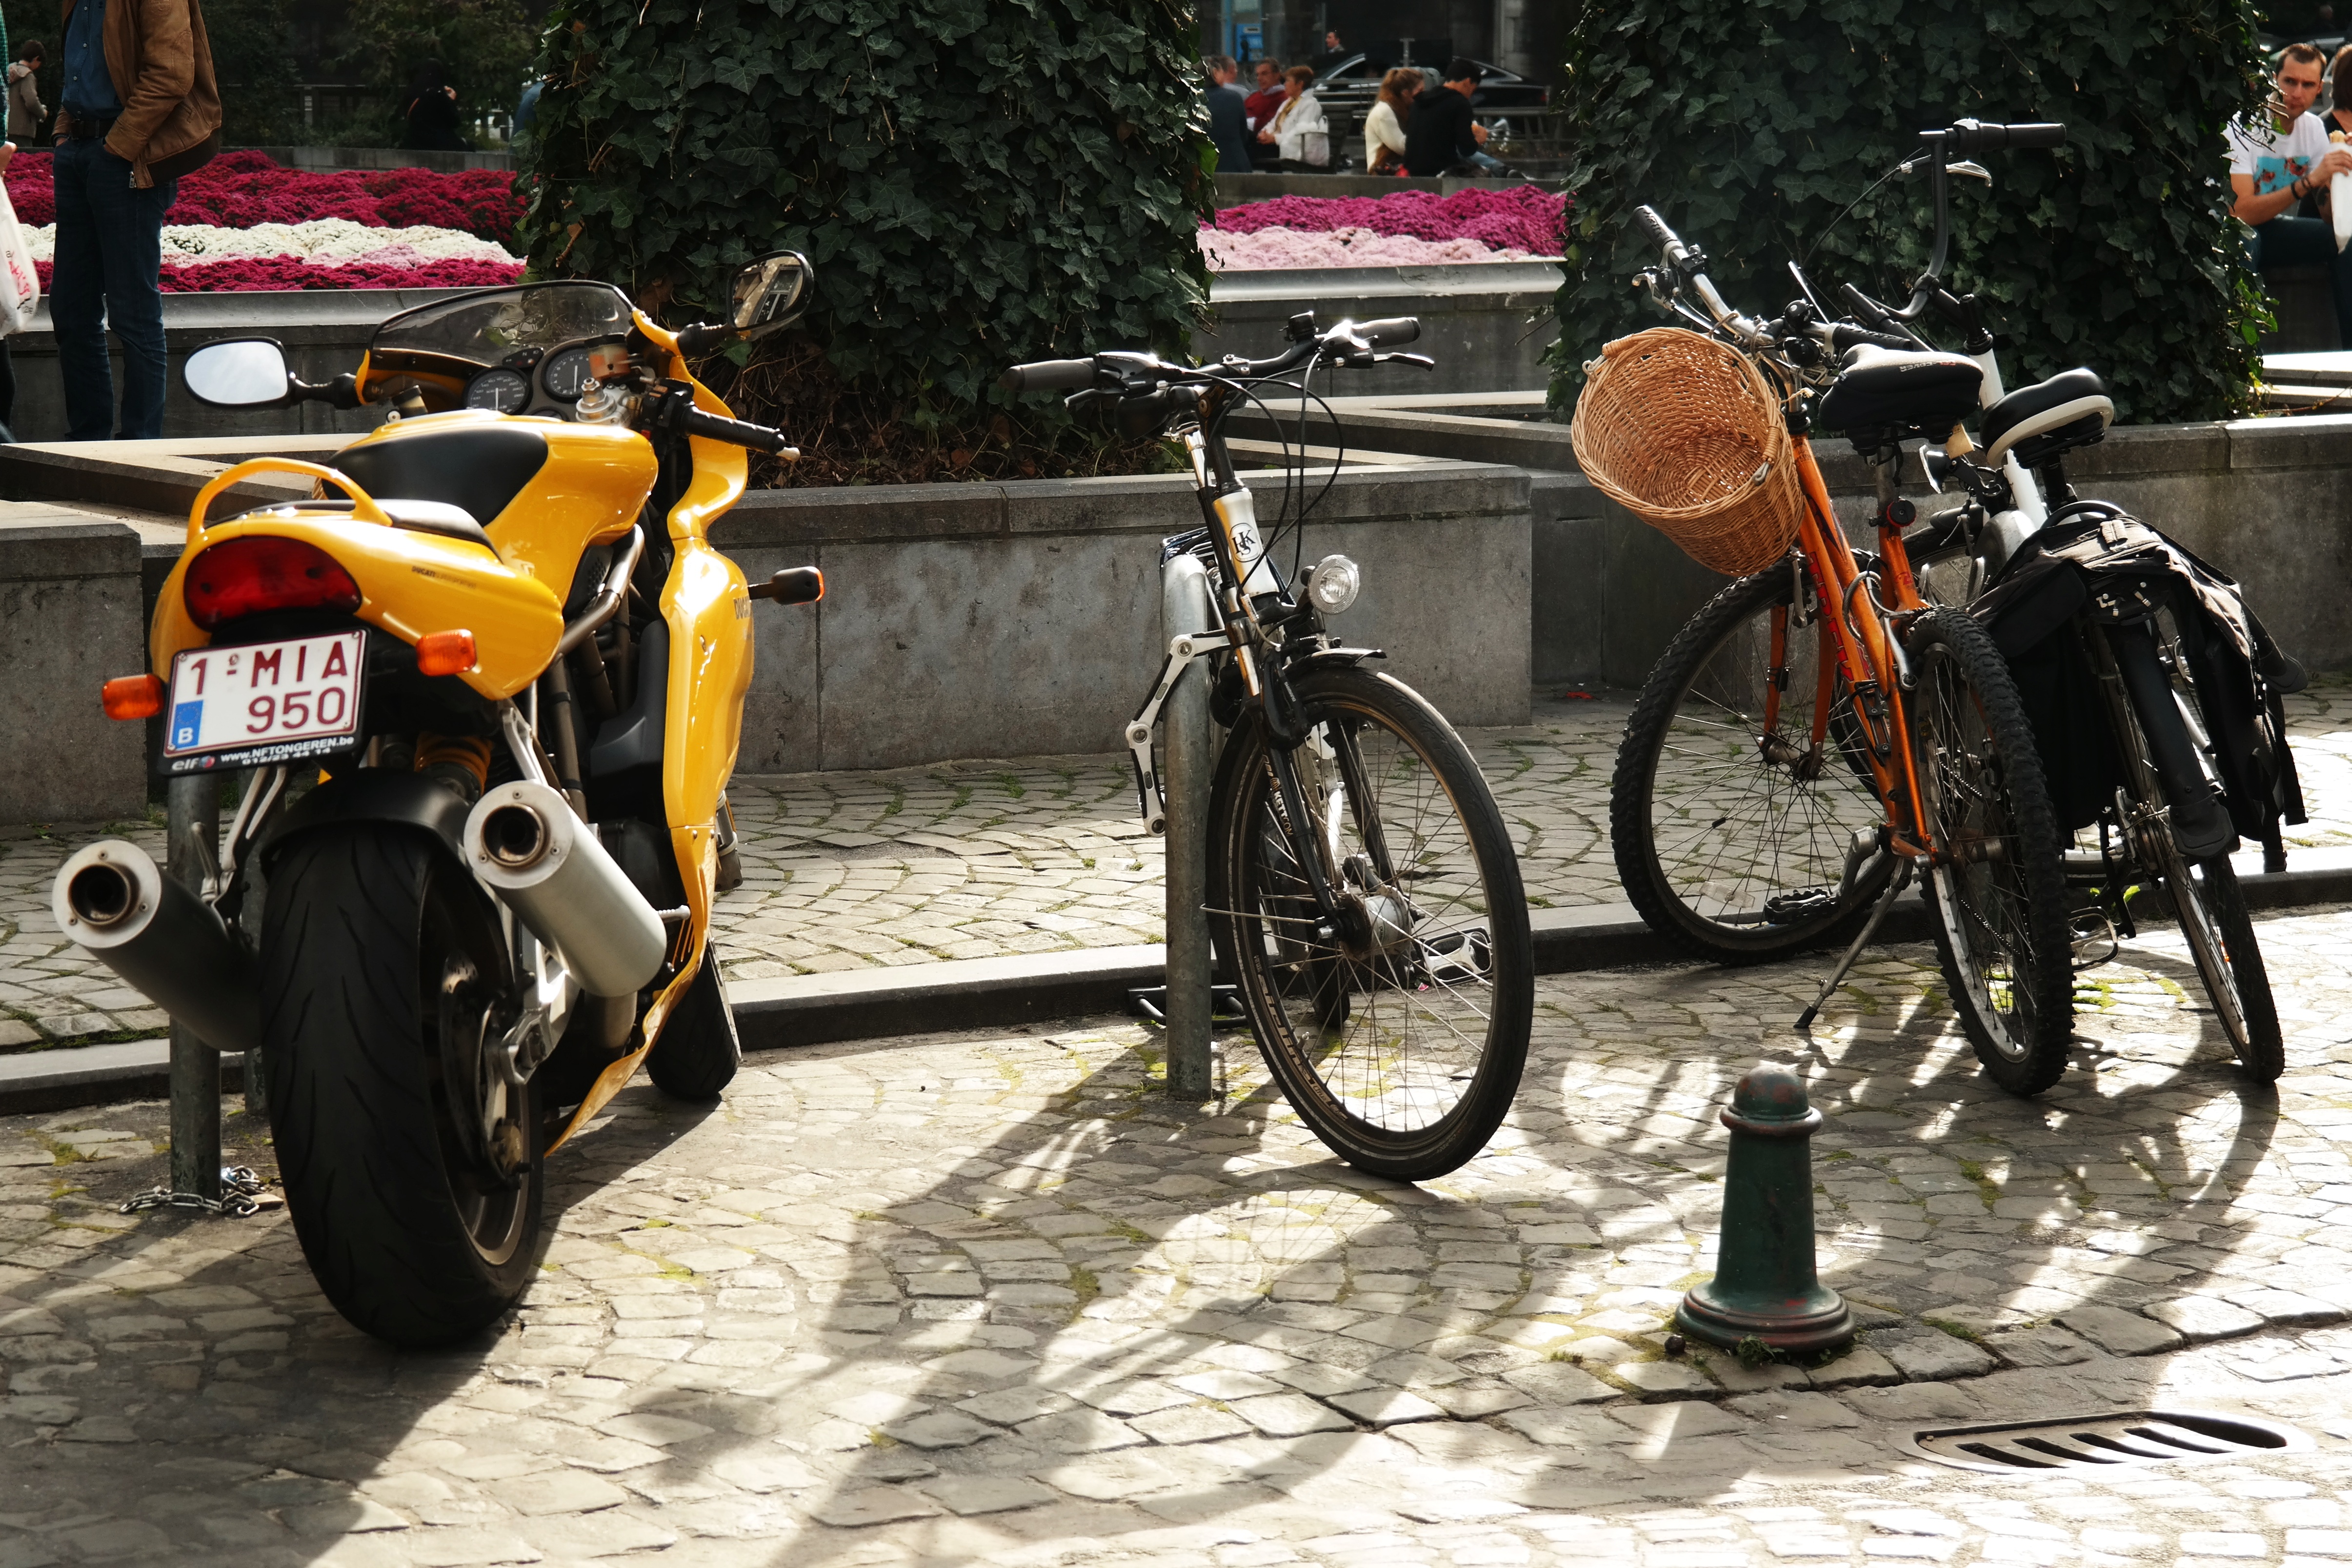
car, bicycle, bike, parking, transport, vehicle, motorcycle, park, sports equipment, bikes, parking space, means of transport, turn off, land vehicle